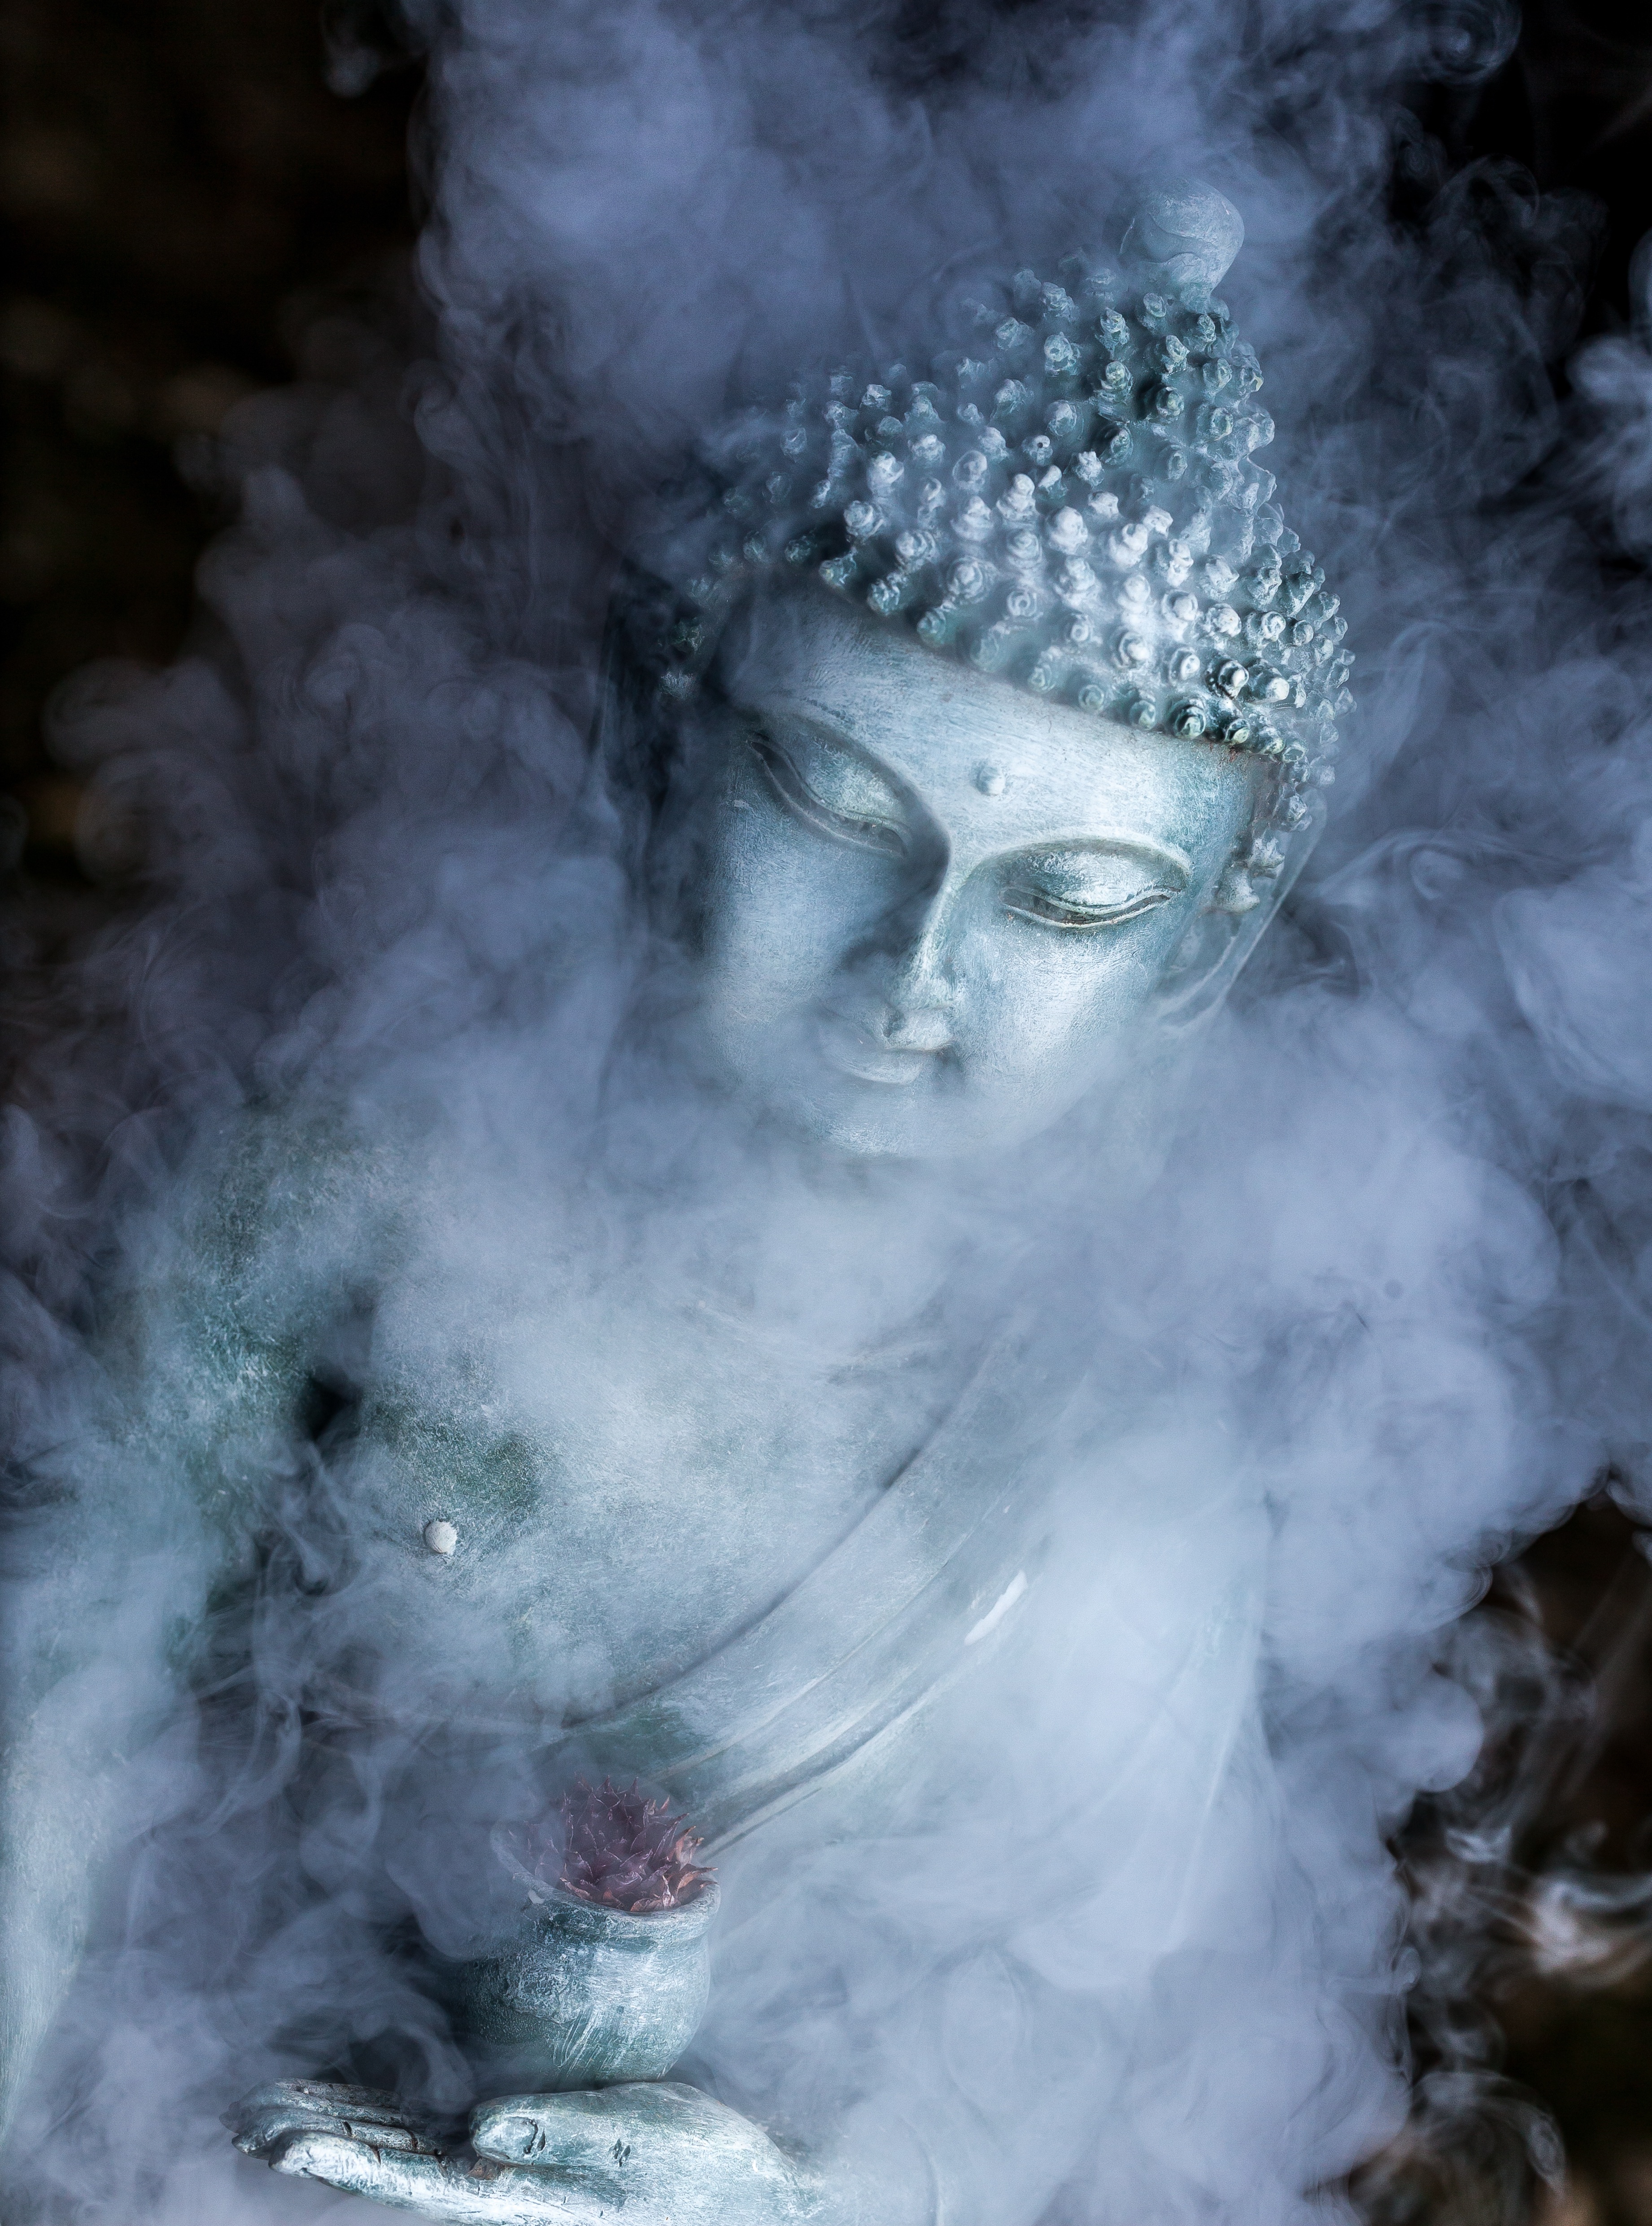
snow, winter, frost, old, smoke, statue, ice, weather, buddhist, buddhism, religion, asia, ancient, season, zen, spiritual, pray, face, sculpture, religious, meditation, faith, buddha, prayer, serenity, culture, sacred, awareness, vape, freezing, geological phenomenon